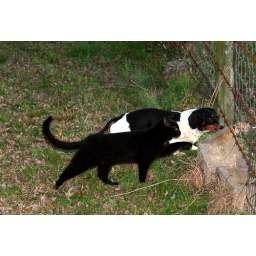
lil black stray kitty directs his partner in crime..